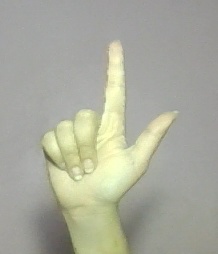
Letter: laam